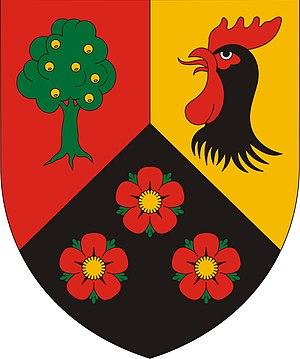
Csurgónagymarton est un village et une commune du comitat de Somogy en Hongrie.